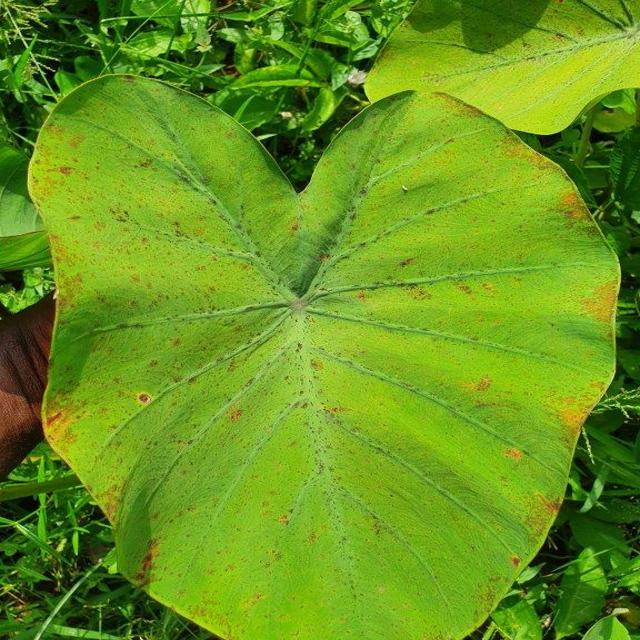
Label: Healthy